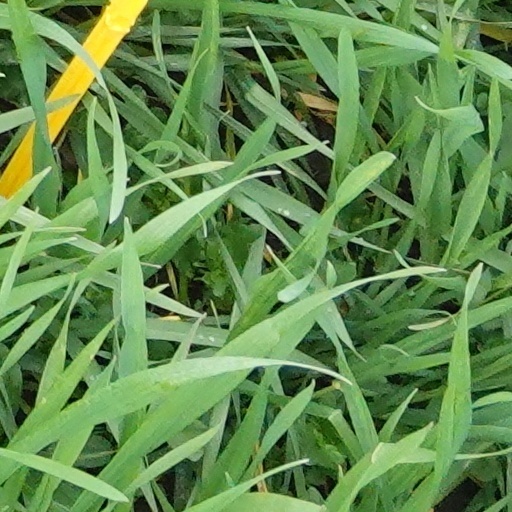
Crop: wheat